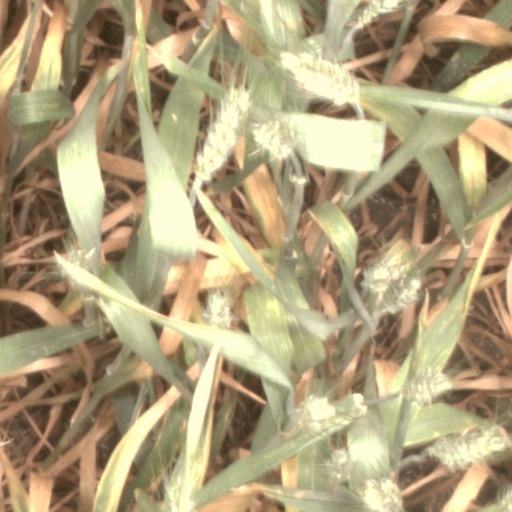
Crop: wheat